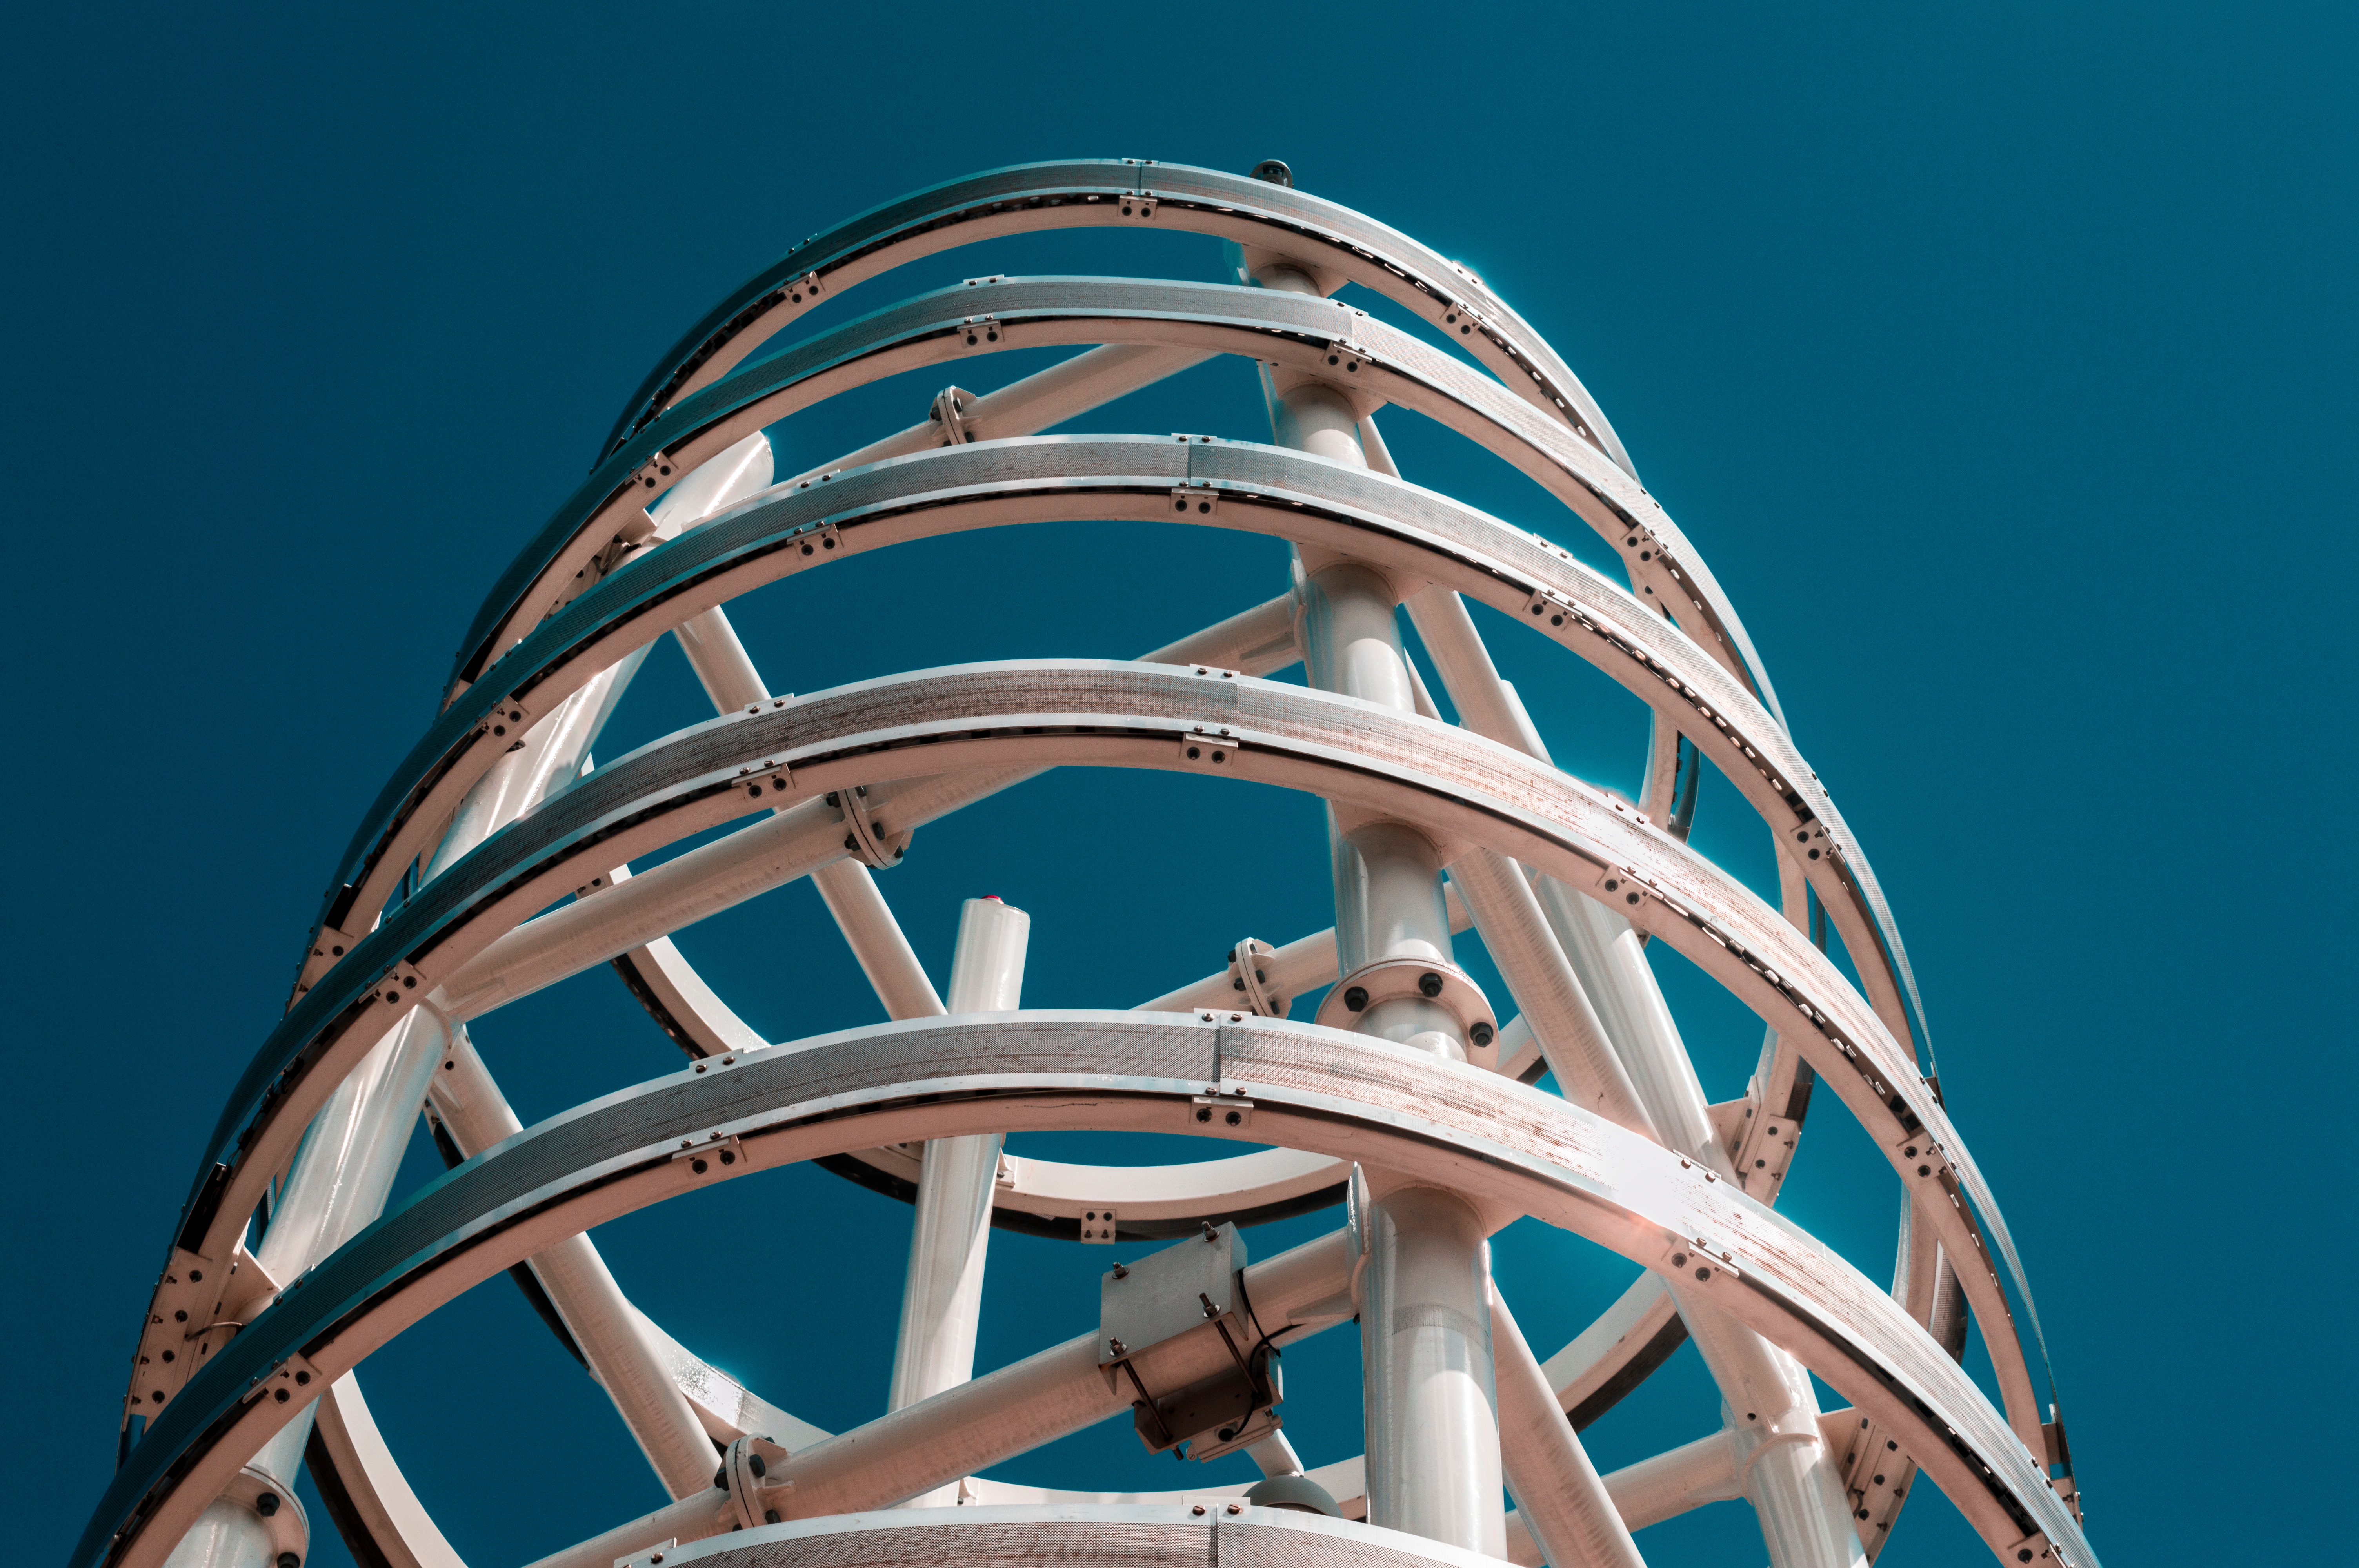
architecture, skyscraper, ferris wheel, tower, landmark, blue